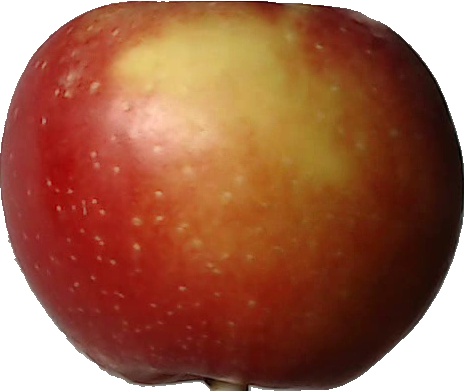
Label: apple_braeburn_1